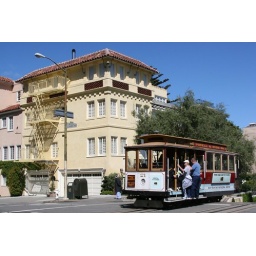
cable car at hyde and lombard street in russian hill (san francisco)